Church of the Holy Innocents (Brooklyn)

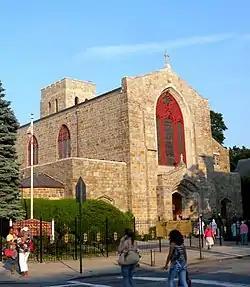

Church of the Holy Innocents is a historic Roman Catholic parish church in the Diocese of Brooklyn located at 279 E. 17th St. in Flatbush, Brooklyn, New York, New York. The church was built in 1923 in the Late Gothic Revival style. It is built of granite with limestone trim. It consists of a tall, clerestoried nave with gable roof, lower flat-roofed side aisles, transepts, chancel, and a tall bell tower. Attached to the church is a rectory (1923) and school (1914).